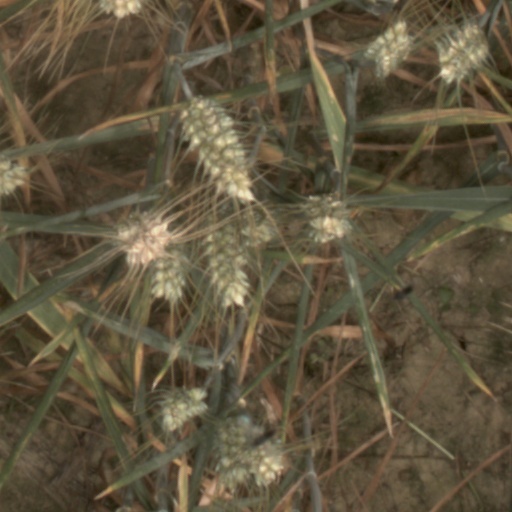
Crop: wheat